Answer in natural language. Considering the relative positions, is Doorway above or below dark brown wooden dresser with six drawers? Choose between the following options: below or above
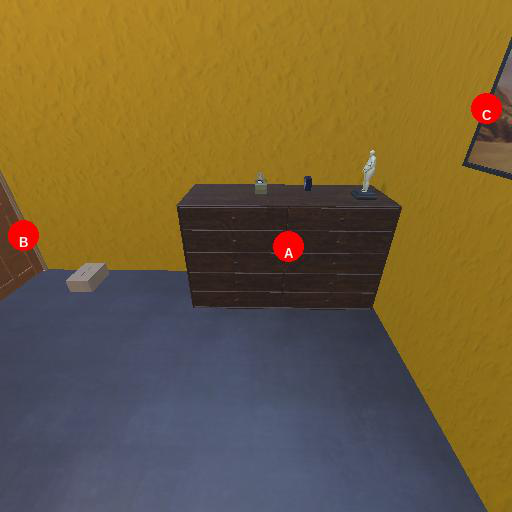
<answer>above</answer>